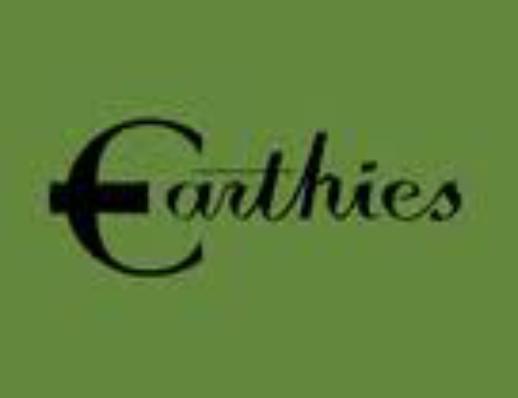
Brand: Earthies
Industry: Clothes